Pseudo amino acid composition

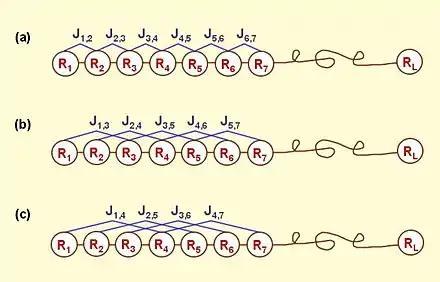
Figure 1. A schematic drawing to show (a) the 1st-tier, (b) the 2nd-tier, and (c) the 3rd-tier sequence-order-correlation mode along a protein sequence, where R represents the amino acid residue at the sequence position 1, R at position 2, and so forth (cf. Eq.1), and the coupling factors formula_5 are given by Eq.6. Panel (a) reflects the correlation mode between all the most contiguous residues, panel (b) that between all the 2nd most contiguous residues, and panel (c) that between all the 3rd most contiguous residues.

where formula_9 is the weight factor, and formula_10 the formula_11-th tier correlation factor that reflects the sequence order correlation between all the formula_11-th most contiguous residues as formulated by